Nicolai Eigtved

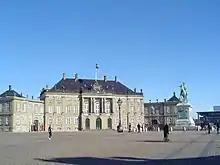
Christian IX's Palace at Amalienborg

In 1748 it was 300 years since the Oldenburg family took the throne in Denmark, and in 1749 the 300-year jubilee of the coronation of Christian I of Denmark was commemorated with the establishment of a new district in Copenhagen called Frederiksstad. Heading the project was Moltke, and Eigtved was architect. The new Frederiksstaden district was built on the former grounds of Amalien Garden ("Amalienhave"), and became a fine example of European rococo architecture.